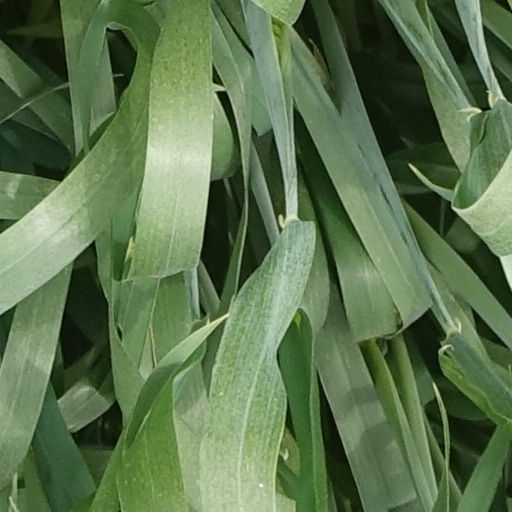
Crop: wheat